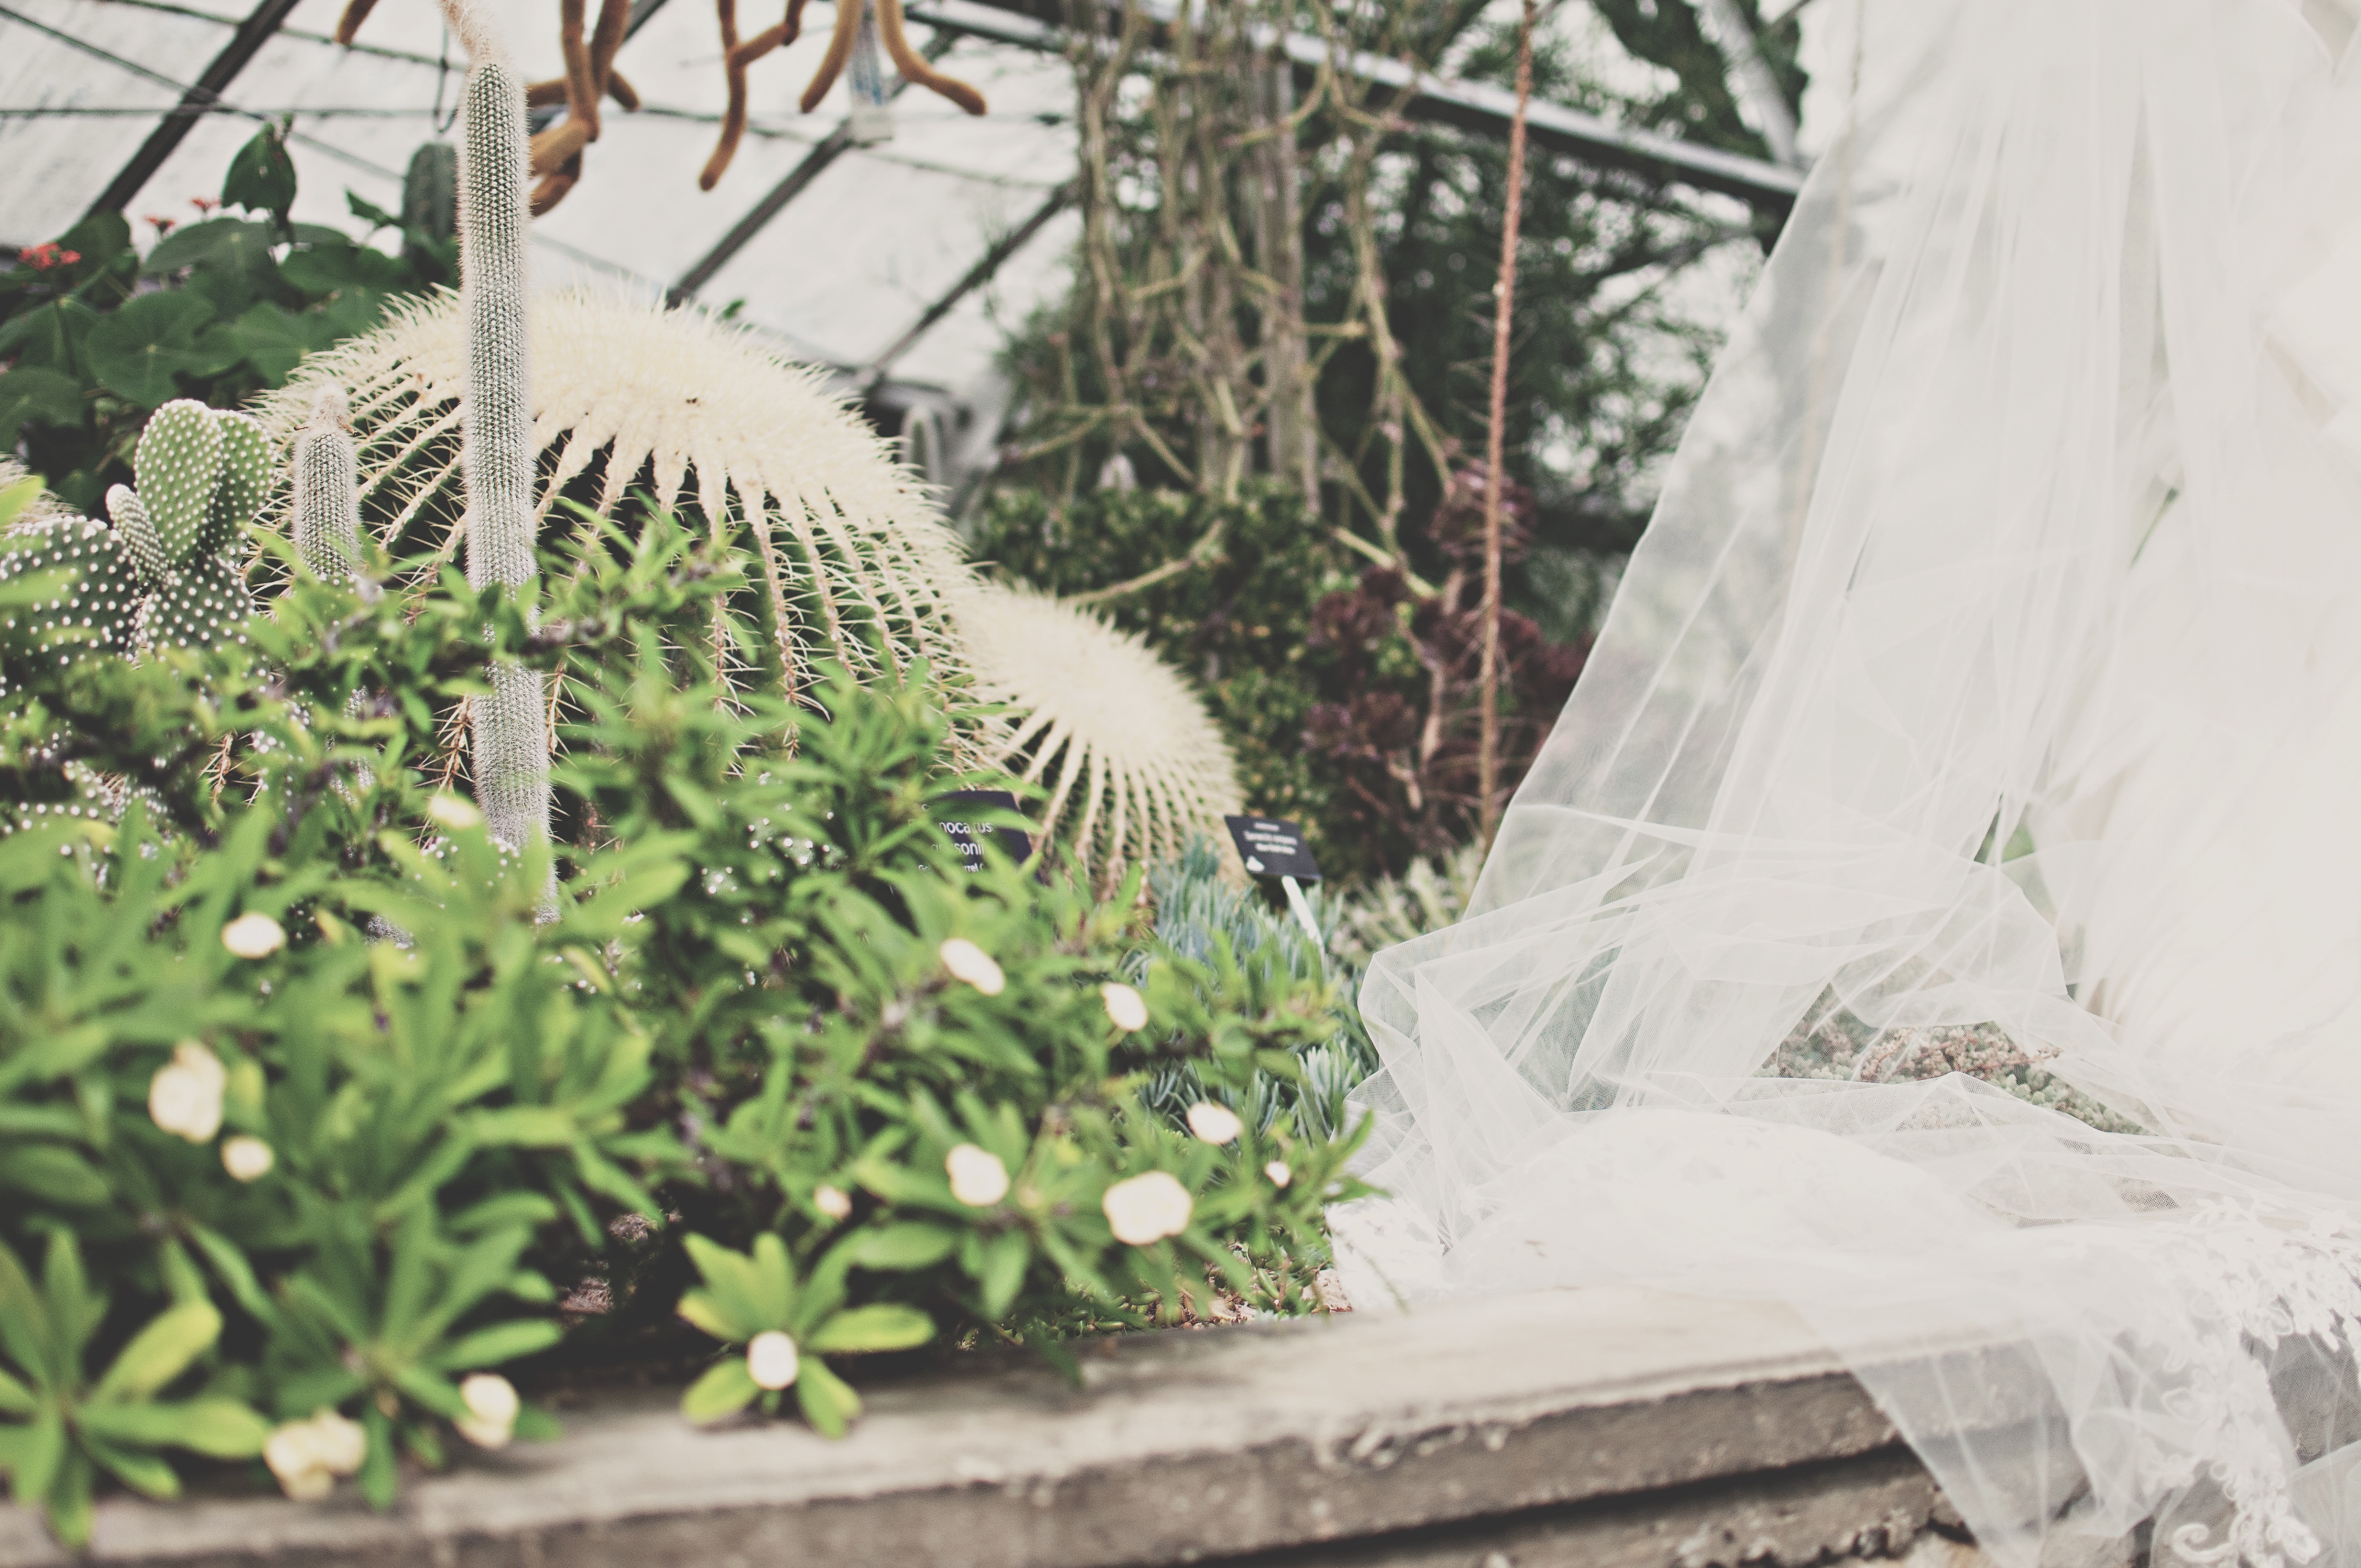
branch, snow, winter, flower, backyard, garden